The Gravediggers

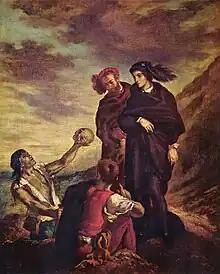
"Hamlet's at Yorick's Grave".("Delacroix")

During the Interregnum, all theatres were closed down by the Puritan government. Still, during this time playlets known as "drolls" were often performed illegally, including one based on the two clowns, called "The Grave-Makers", based on Act 5, Scene 1 of "Hamlet".